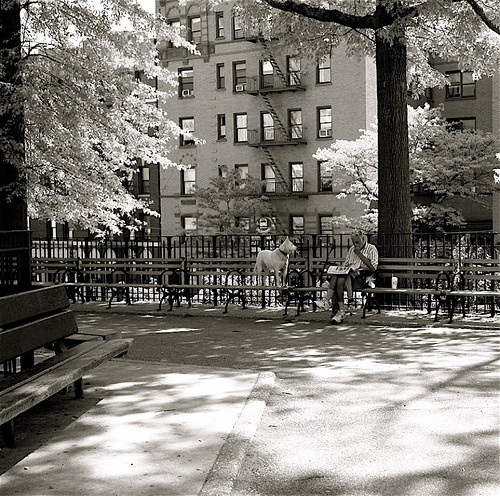
A man and his dogs are on park benches.
an old man sitting on a park bench with a dog
A man reading a book on a bench with a white dog watching him.
The dog is watching the old man read a newspaper.
The dog stands at attention on the park bench shared by its  owner.